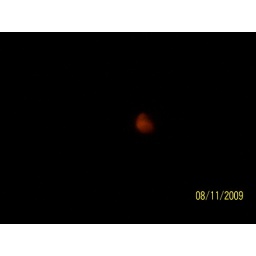
the red moon its not a good shot but in person its beautiful